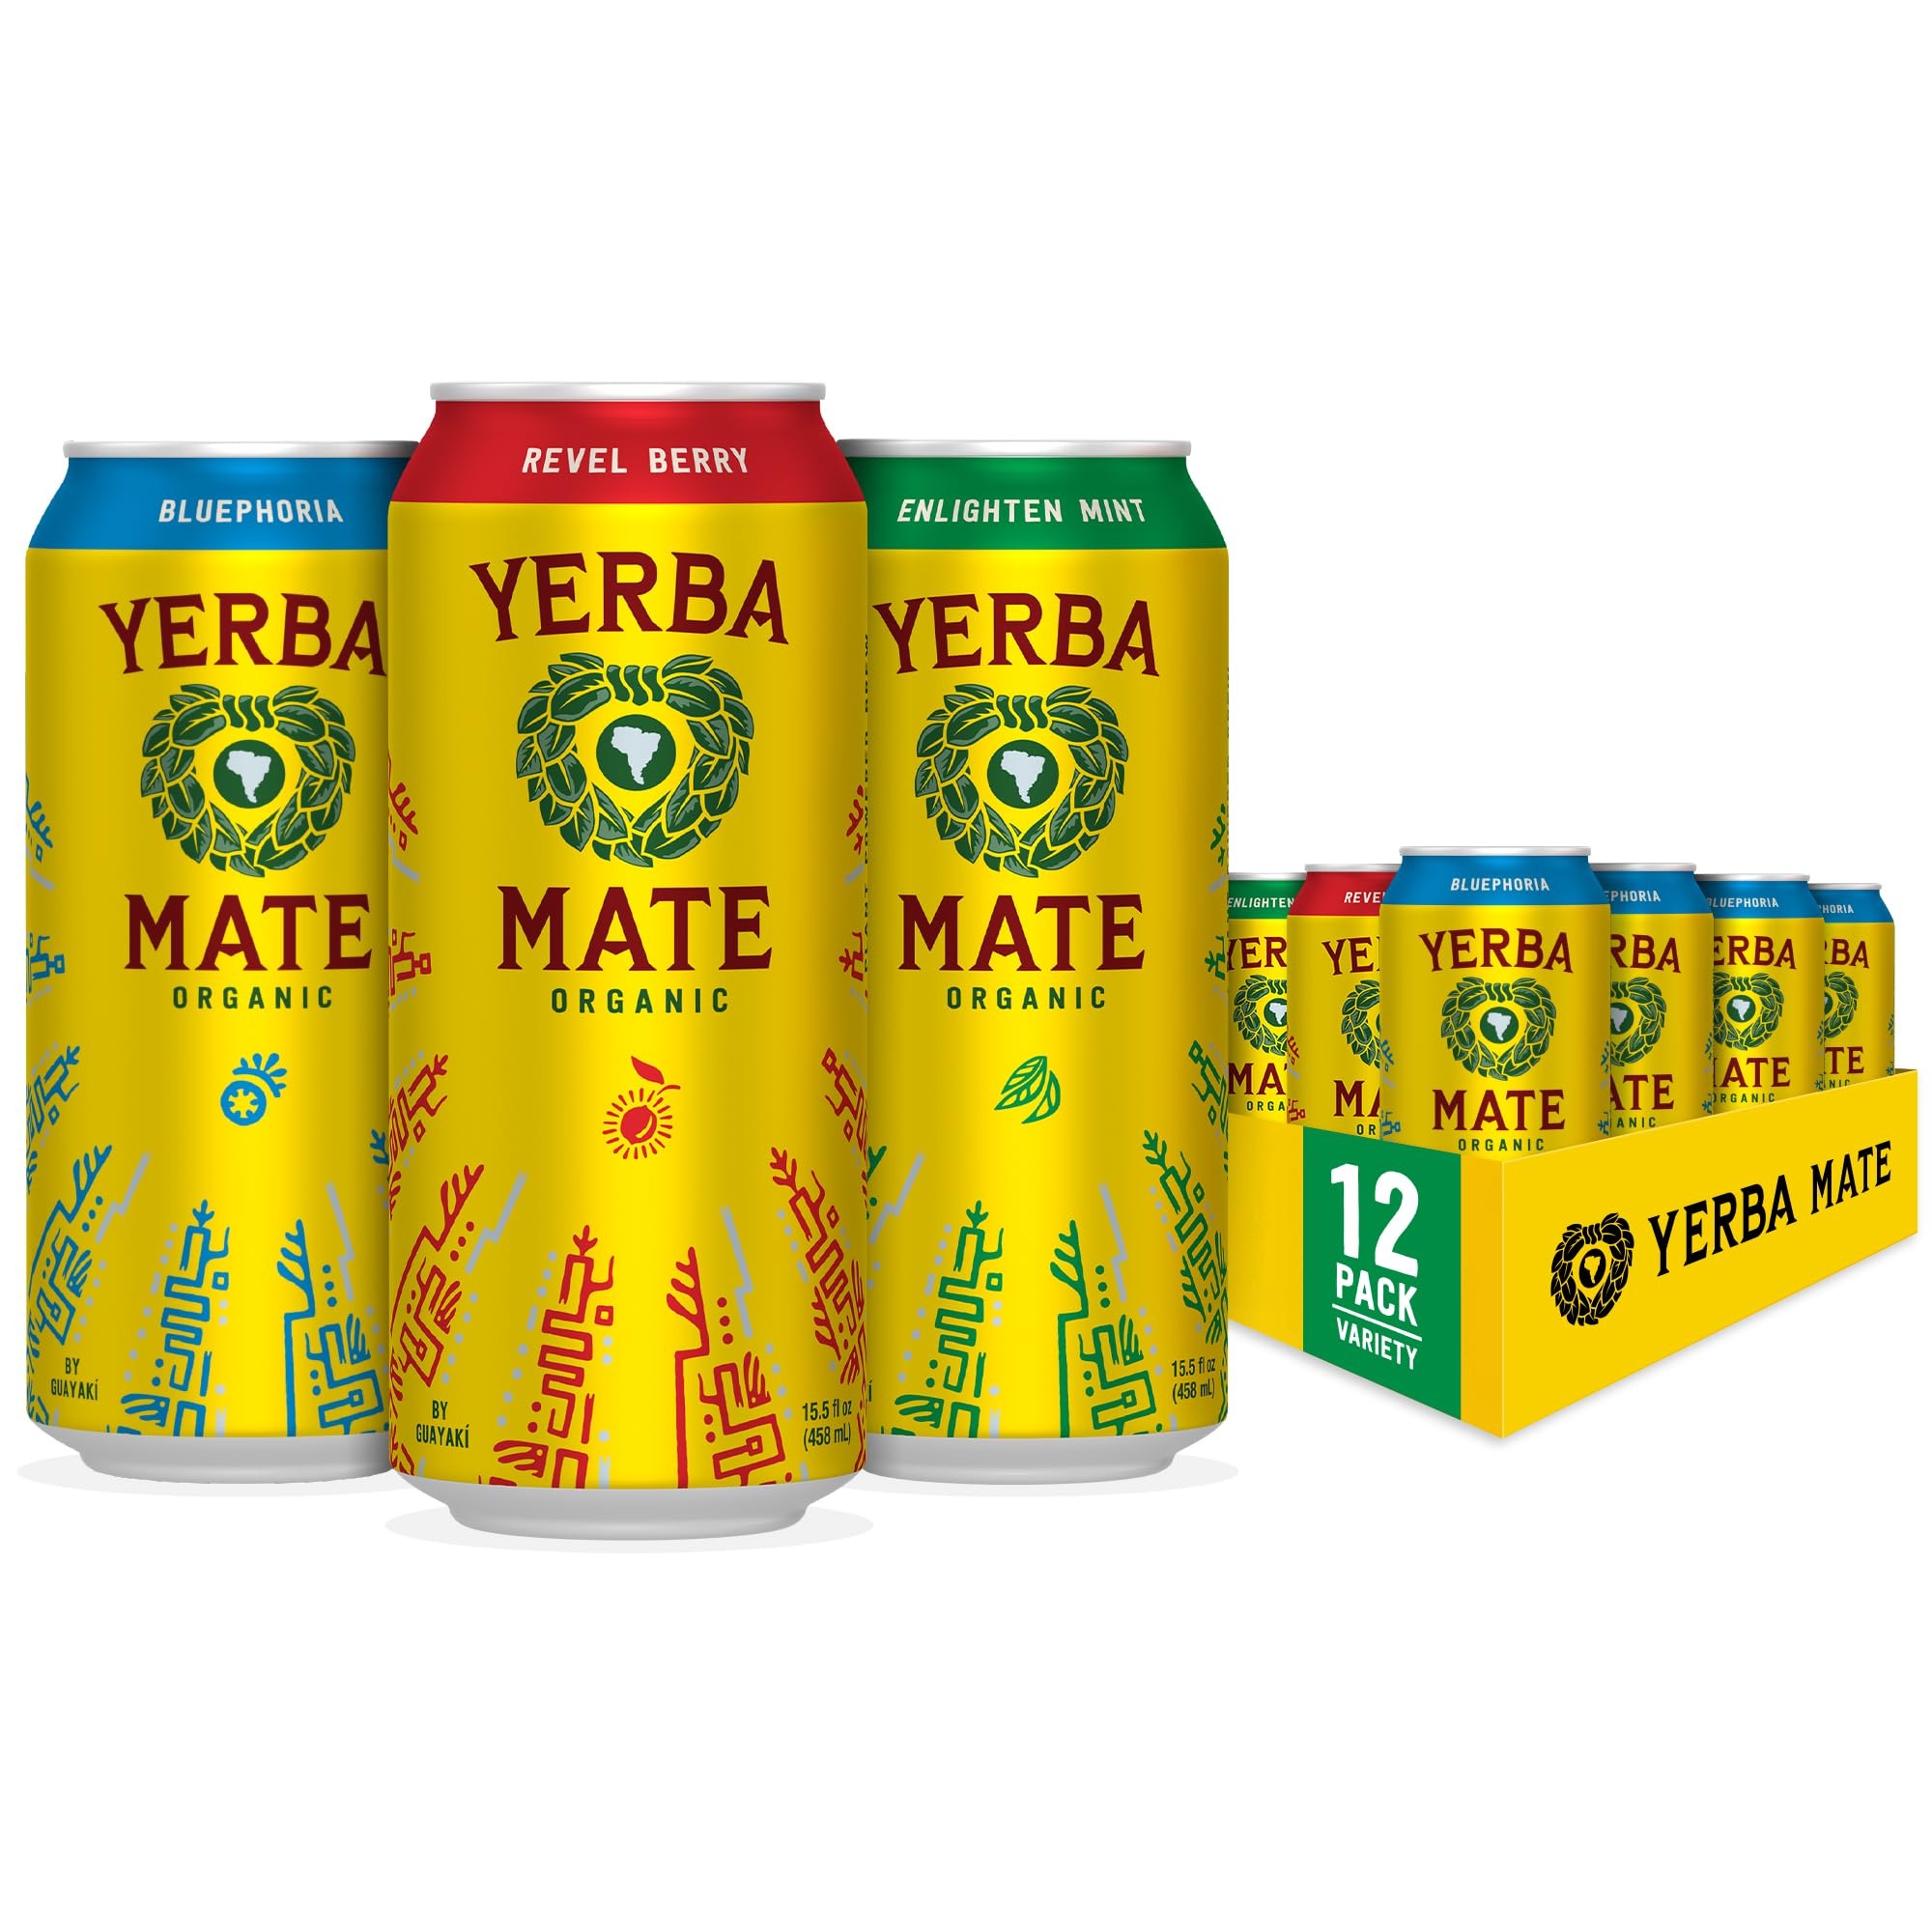
Item Name: Yerba Madre Organic Yerba Mate, Energy Drink Alternative, Variety Pack, 150mg Natural Plant Based Caffeine, Better for You Energy & Focus, No Jitters or Crash, 15.5 Oz (Pack of 12) (Packaging May Vary)
Bullet Point 1: Refreshing Mate Blends: Our Variety Pack includes 4 cans of Enlighten Mint, a blend of peppermint, yerba mate, and a touch of honey, 4 cans of Revel Berry, a melodic blend of raspberry, blackberry, hibiscus and yerba mate, and 4 cans of Bluephoria, a euphoric blend of blueberry, elderberry, and yerba mate. Each of our yerba mate (YER-bah MAH-teh) cans is a well-balanced tea flavored beverage that boasts 150mg of natural caffeine
Bullet Point 2: A Different Kind of Boost: Within the yerba mate plant is a combination of Caffeine (found in coffee), Theobromine (found in chocolate), and Polyphenols (found in green tea), providing a uniquely smooth boost of energy and focus
Bullet Point 3: Market Driven Regeneration: Our yerba mate is cultivated within the forests of South Amercia, helping to protect forest ecosystems and supporting traditional cultural, regenerative, organic and fair trade practices
Bullet Point 4: Creating a Positive Impact: We strive to go beyond sustainability. Since our inception, we’ve aimed to make a regenerative, net positive impact on the planet and its people. We're B Corp, Fair for Life and Regenerative Organic Certified
Bullet Point 5: Together We Come to Life: At Yerba Madre, we are about much more than just mate. We believe in the power of sharing and connecting, spreading yerba mate culture as an invitation to life
Product Description: Guayaki Yerba Mate offers unique and delicious flavors to anyone looking for a caffeinated beverage. Legend has it that a magical tree grows in the South American rainforest with the powers to unite and energize. Yerba mate comes from the naturally caffeinated leaves of a native species of holly tree (Ilex Paraguariensis) found deep in the South American Atlantic rainforest. Guayaki's yerba mate leaves are hand harvested from small farms and indigenous communities in Paraguay, Argentina and Brazil. With 24 vitamins and minerals, 15 amino acids and abundant polyphenols, yerba mate nourishes while it stimulates.
Value: 186.0
Unit: Fl Oz

Price: 39.99